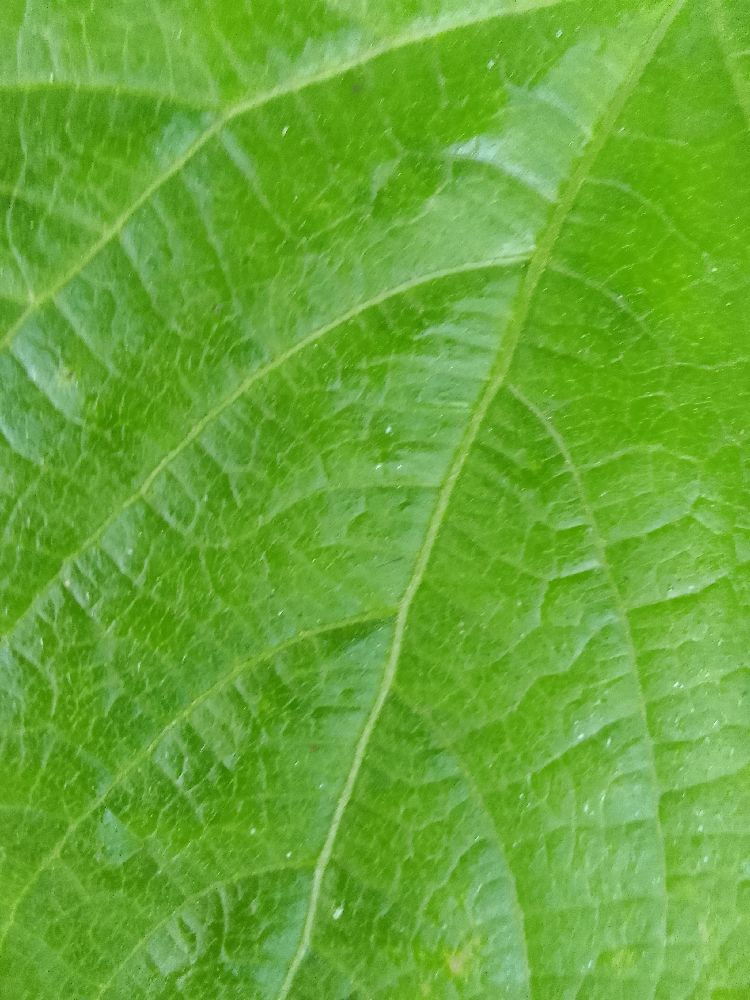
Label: healthy